Josephus Flavius Cook

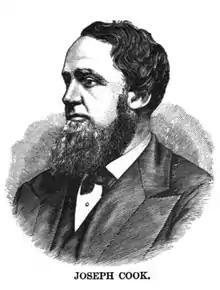
Josephus Flavius Cook

Josephus Flavius Cook (January 26, 1838 – June 24, 1901), commonly known as Joseph Cook, was an American philosophical lecturer, clergyman, and writer.